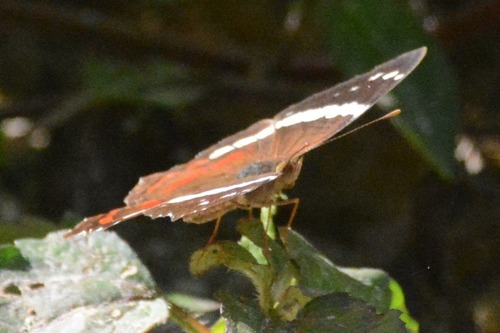
Scientific name: Anartia fatima
Common name: Banded peacock
Family: Nymphalidae
Order: Lepidoptera
Pollinator type: Primary pollinator
Habitat: Open areas and gardens
Geographic range: South America
Conservation status: Least Concern